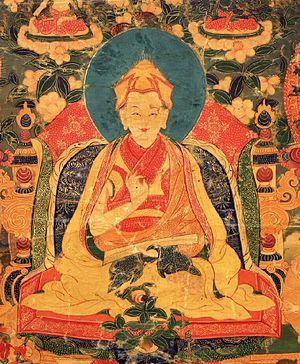
Lobsang Chökyi Gyaltsen est le 4ᵉ panchen-lama, et le premier à avoir reçu ce titre de son vivant, le titre ayant été donné aux précédents par la suite.